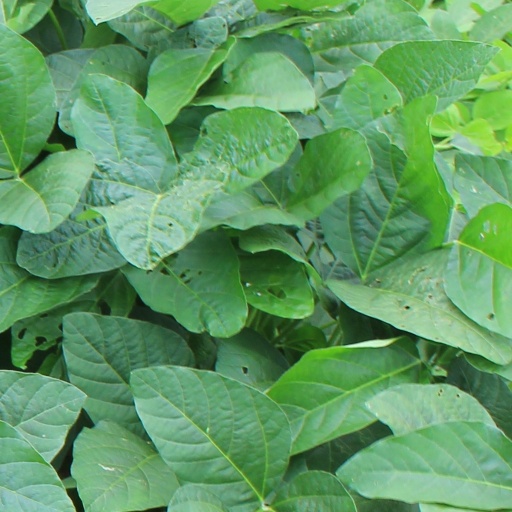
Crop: soybean